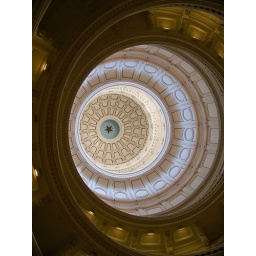
A blue sky day - and over 100 degrees outside. A beautiful dome.